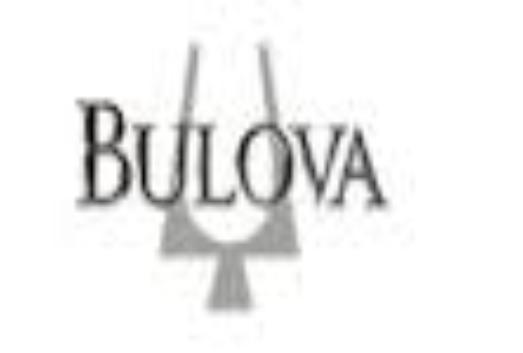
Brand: Bulova
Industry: Clothes